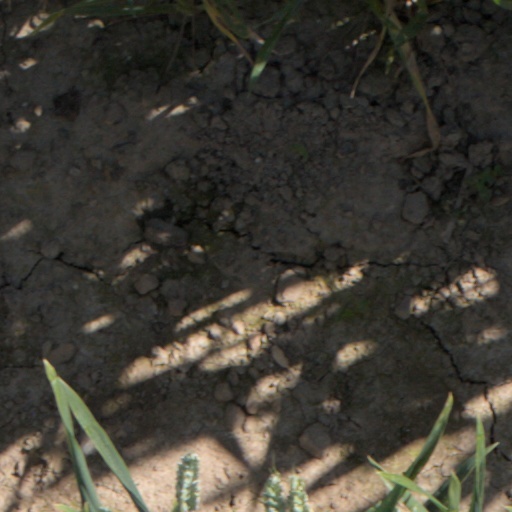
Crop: wheat